Igor Shkolik

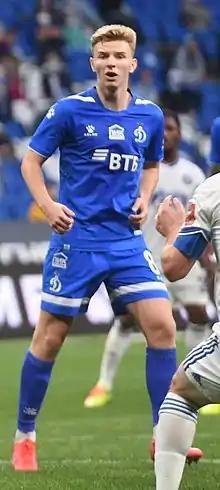
Shkolik with Dynamo Moscow in 2020

Igor Anatolyevich Shkolik (born 9 January 2001) is a Russian football player who plays as a central midfielder.